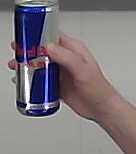
Product: redbull_energydrink